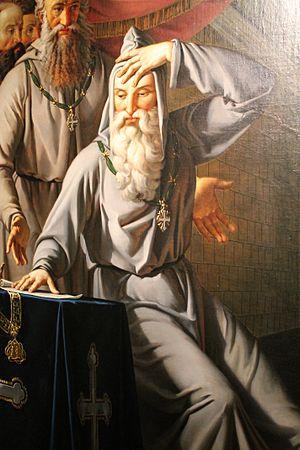
Détails du tableau de Pietro Francesco Rayneri, ""Amédée VIII recevant la tiare au château de Ripaille"", 1816-1823, huile sur toile (Turin, Musei Reali di Torino, Galleria Sabauda). Amédée est représenté en ermite portant une longue robe grise et la barbe."
Amédée VIII, dit « le Pacifique », né au château de Chambéry, le 4 septembre 1383, et mort à Genève, le 7 janvier 1451, est comte de Savoie, duc de Chablais et d'Aoste, prince, marquis en Italie, comte de Genève, vicaire impérial, puis duc de Savoie, et antipape sous le nom de Félix V. Il est le fils d’Amédée VII dit le comte Rouge et de Bonne de Berry.
Cette page dresse une liste de personnalités nées au cours de l'année 1383 :
Louis Iᵉʳ, né à Genève le 24 février 1413, mort à Lyon le 29 janvier 1465, est le second duc de Savoie, prince de Piémont, comte d'Aoste et de Maurienne de 1440 à 1465. Il est le fils du duc Amédée VIII, dit « le Pacifique » et de Marie de Bourgogne. Quatrième fils du couple, il hérite du pouvoir suite aux décès de ces aînés et à l'abdication de son père, devenu antipape, sous le nom de Félix V. Il est l'un des rares princes de Savoie à ne pas avoir reçu de surnom.